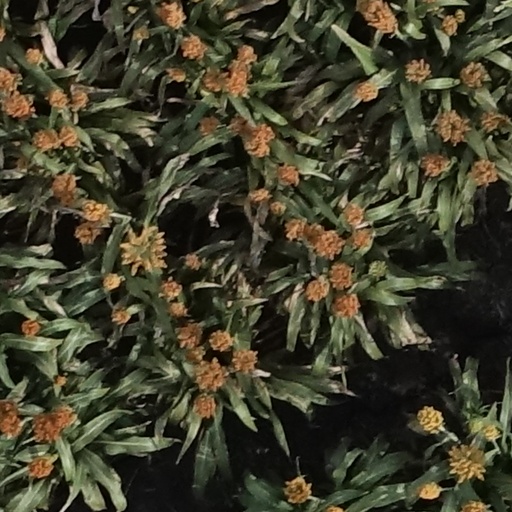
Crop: sorghum